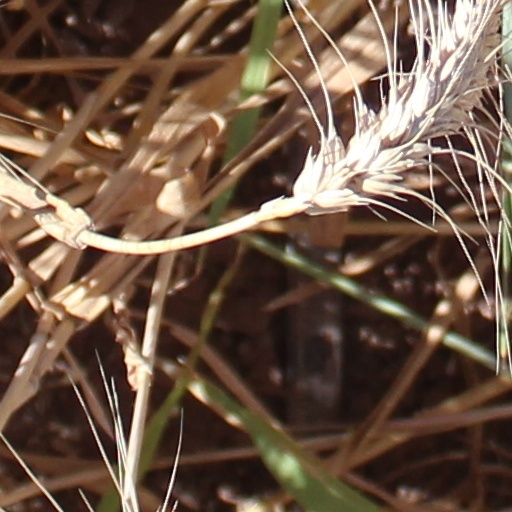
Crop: wheat